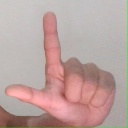
अक्षर: ल